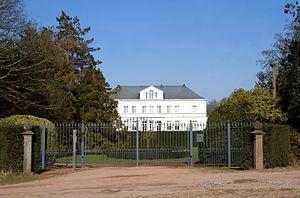
Havré (Belgique), rue de Beaulieu, 115-119. - Château de Beaulieu (XIXe siècle).
Le château de Beaulieu est un château situé dans l'ancienne commune belge de Havré.